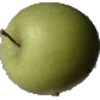
Label: Apple Granny Smith 1